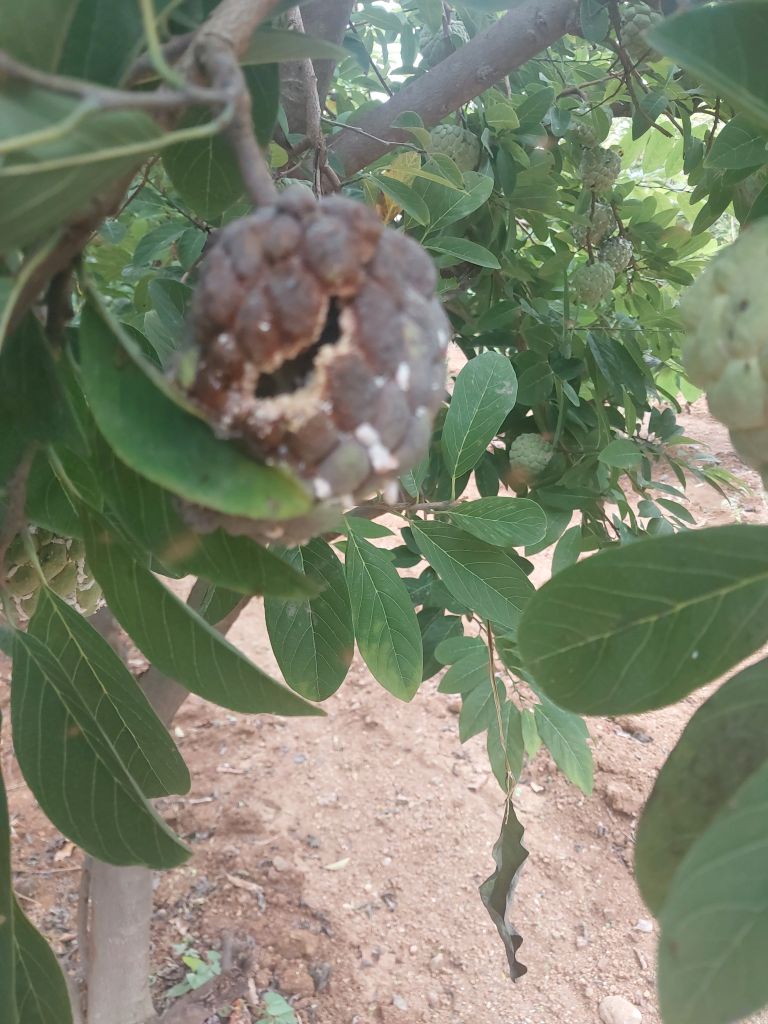
Disease label: Blank Canker